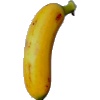
Label: Banana Lady Finger 1